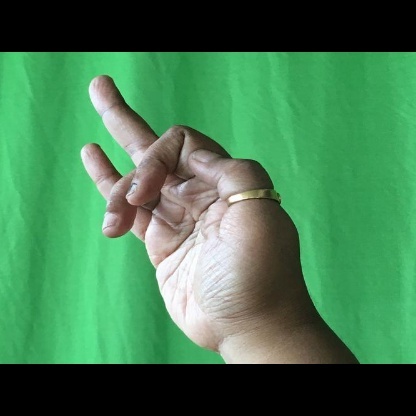
Mudra: Shukatundam